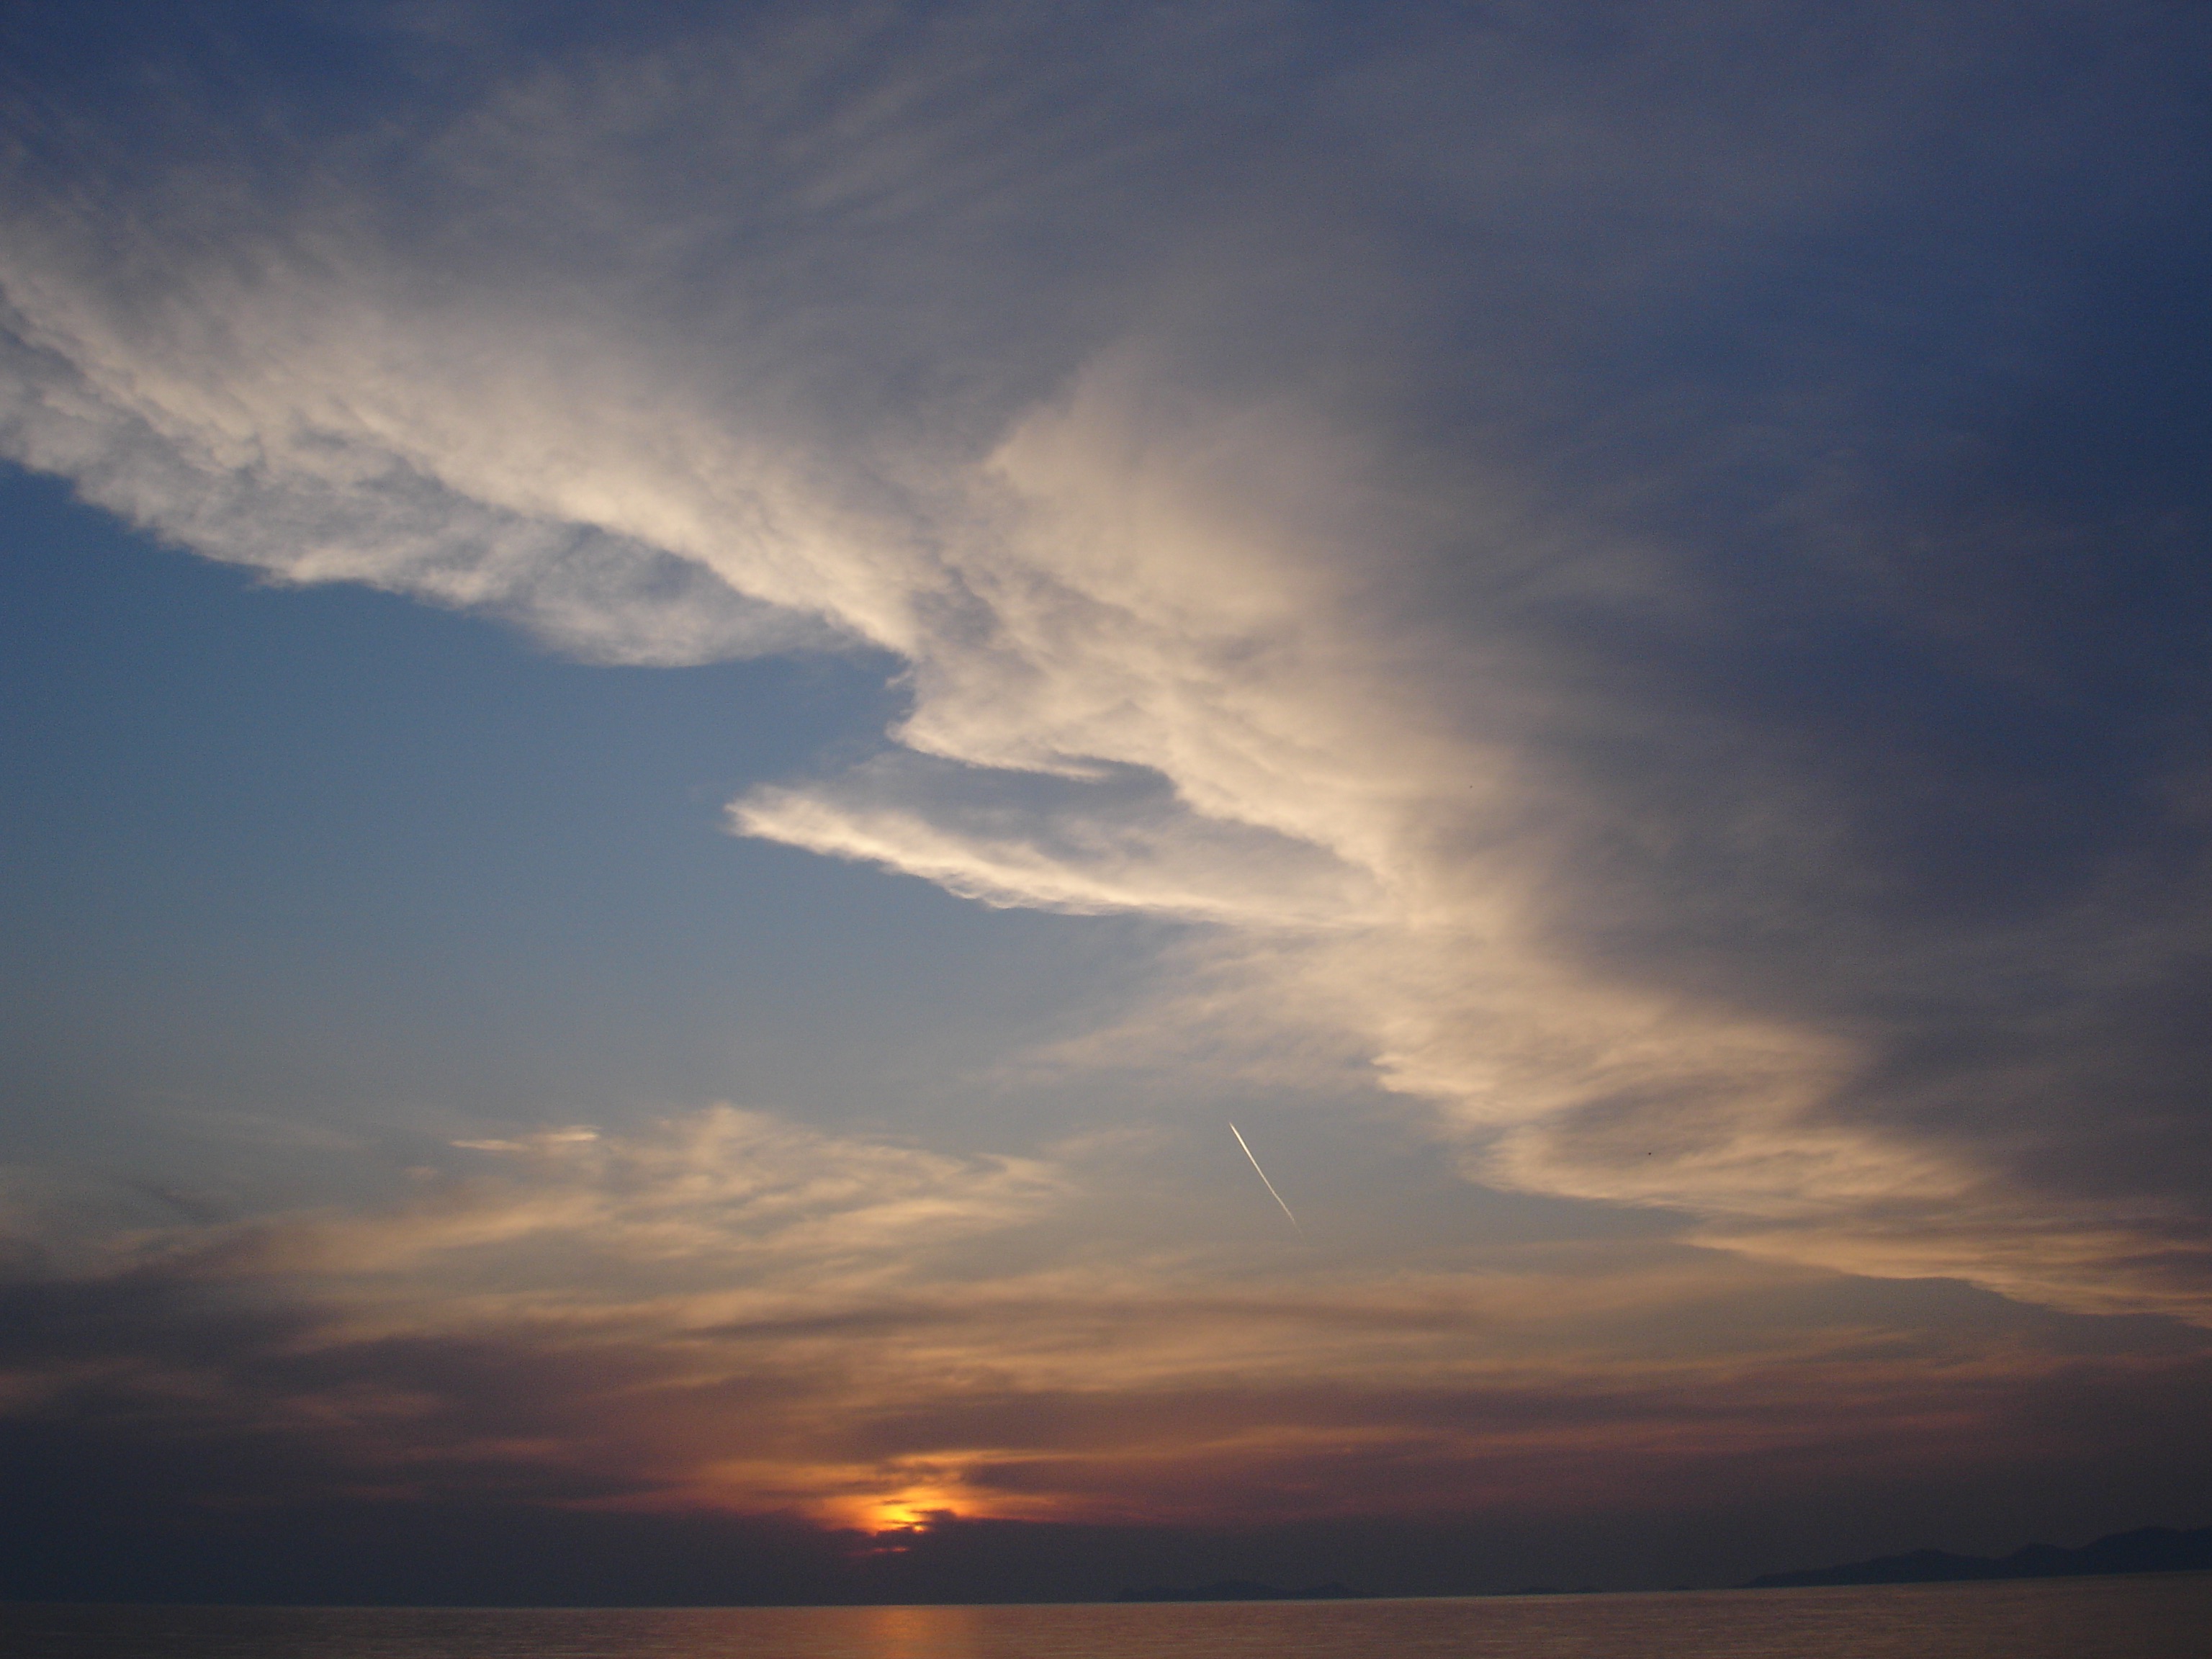
sea, horizon, cloud, sky, sunrise, sunset, sunlight, morning, dawn, atmosphere, dusk, evening, cumulus, afterglow, meteorological phenomenon, red sky at morning